MLB The Show 18

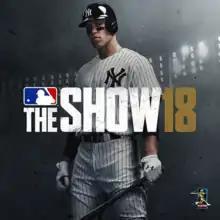
United States cover art featuring Aaron Judge

MLB The Show 18 is a baseball video game by San Diego Studio and published by Sony Interactive Entertainment, based on Major League Baseball (MLB). It is the thirteenth entry of the "" franchise, and was released worldwide on March 27, 2018, for PlayStation 4. New York Yankees outfielder Aaron Judge is featured as the cover star for the U.S. version, while Toronto Blue Jays pitcher Marcus Stroman is on the cover of the Canadian version. A limited number of people were invited to a closed alpha, which began on December 22, 2017, until December 26, 2017, to test the online servers. Those who pre-ordered the game received access to the game four days early, able to pick up their copy of the game on March 23, 2018.